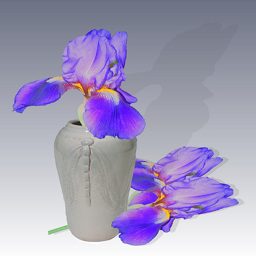
Purple flowers are in and by a white vase.
A vase with a flower inside and two laying beside the vase.
A grey vase filled with purple flowers on a table.
A white vase with blue flowers in and around it.
A grey vase with a purple flower and a purple flower laying next to it.